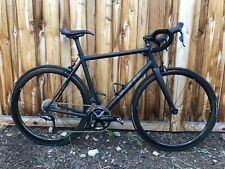
Vehicle type: Bikes